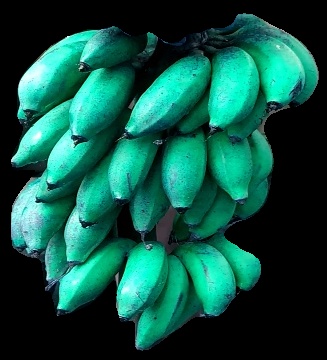
Variety: rasbale
Grade: grade3